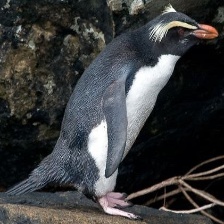
Species: FIORDLAND PENGUIN
Scientific name: EUDYPTES PACHYRHYNCHUS
ImageNet parent category: king_penguin